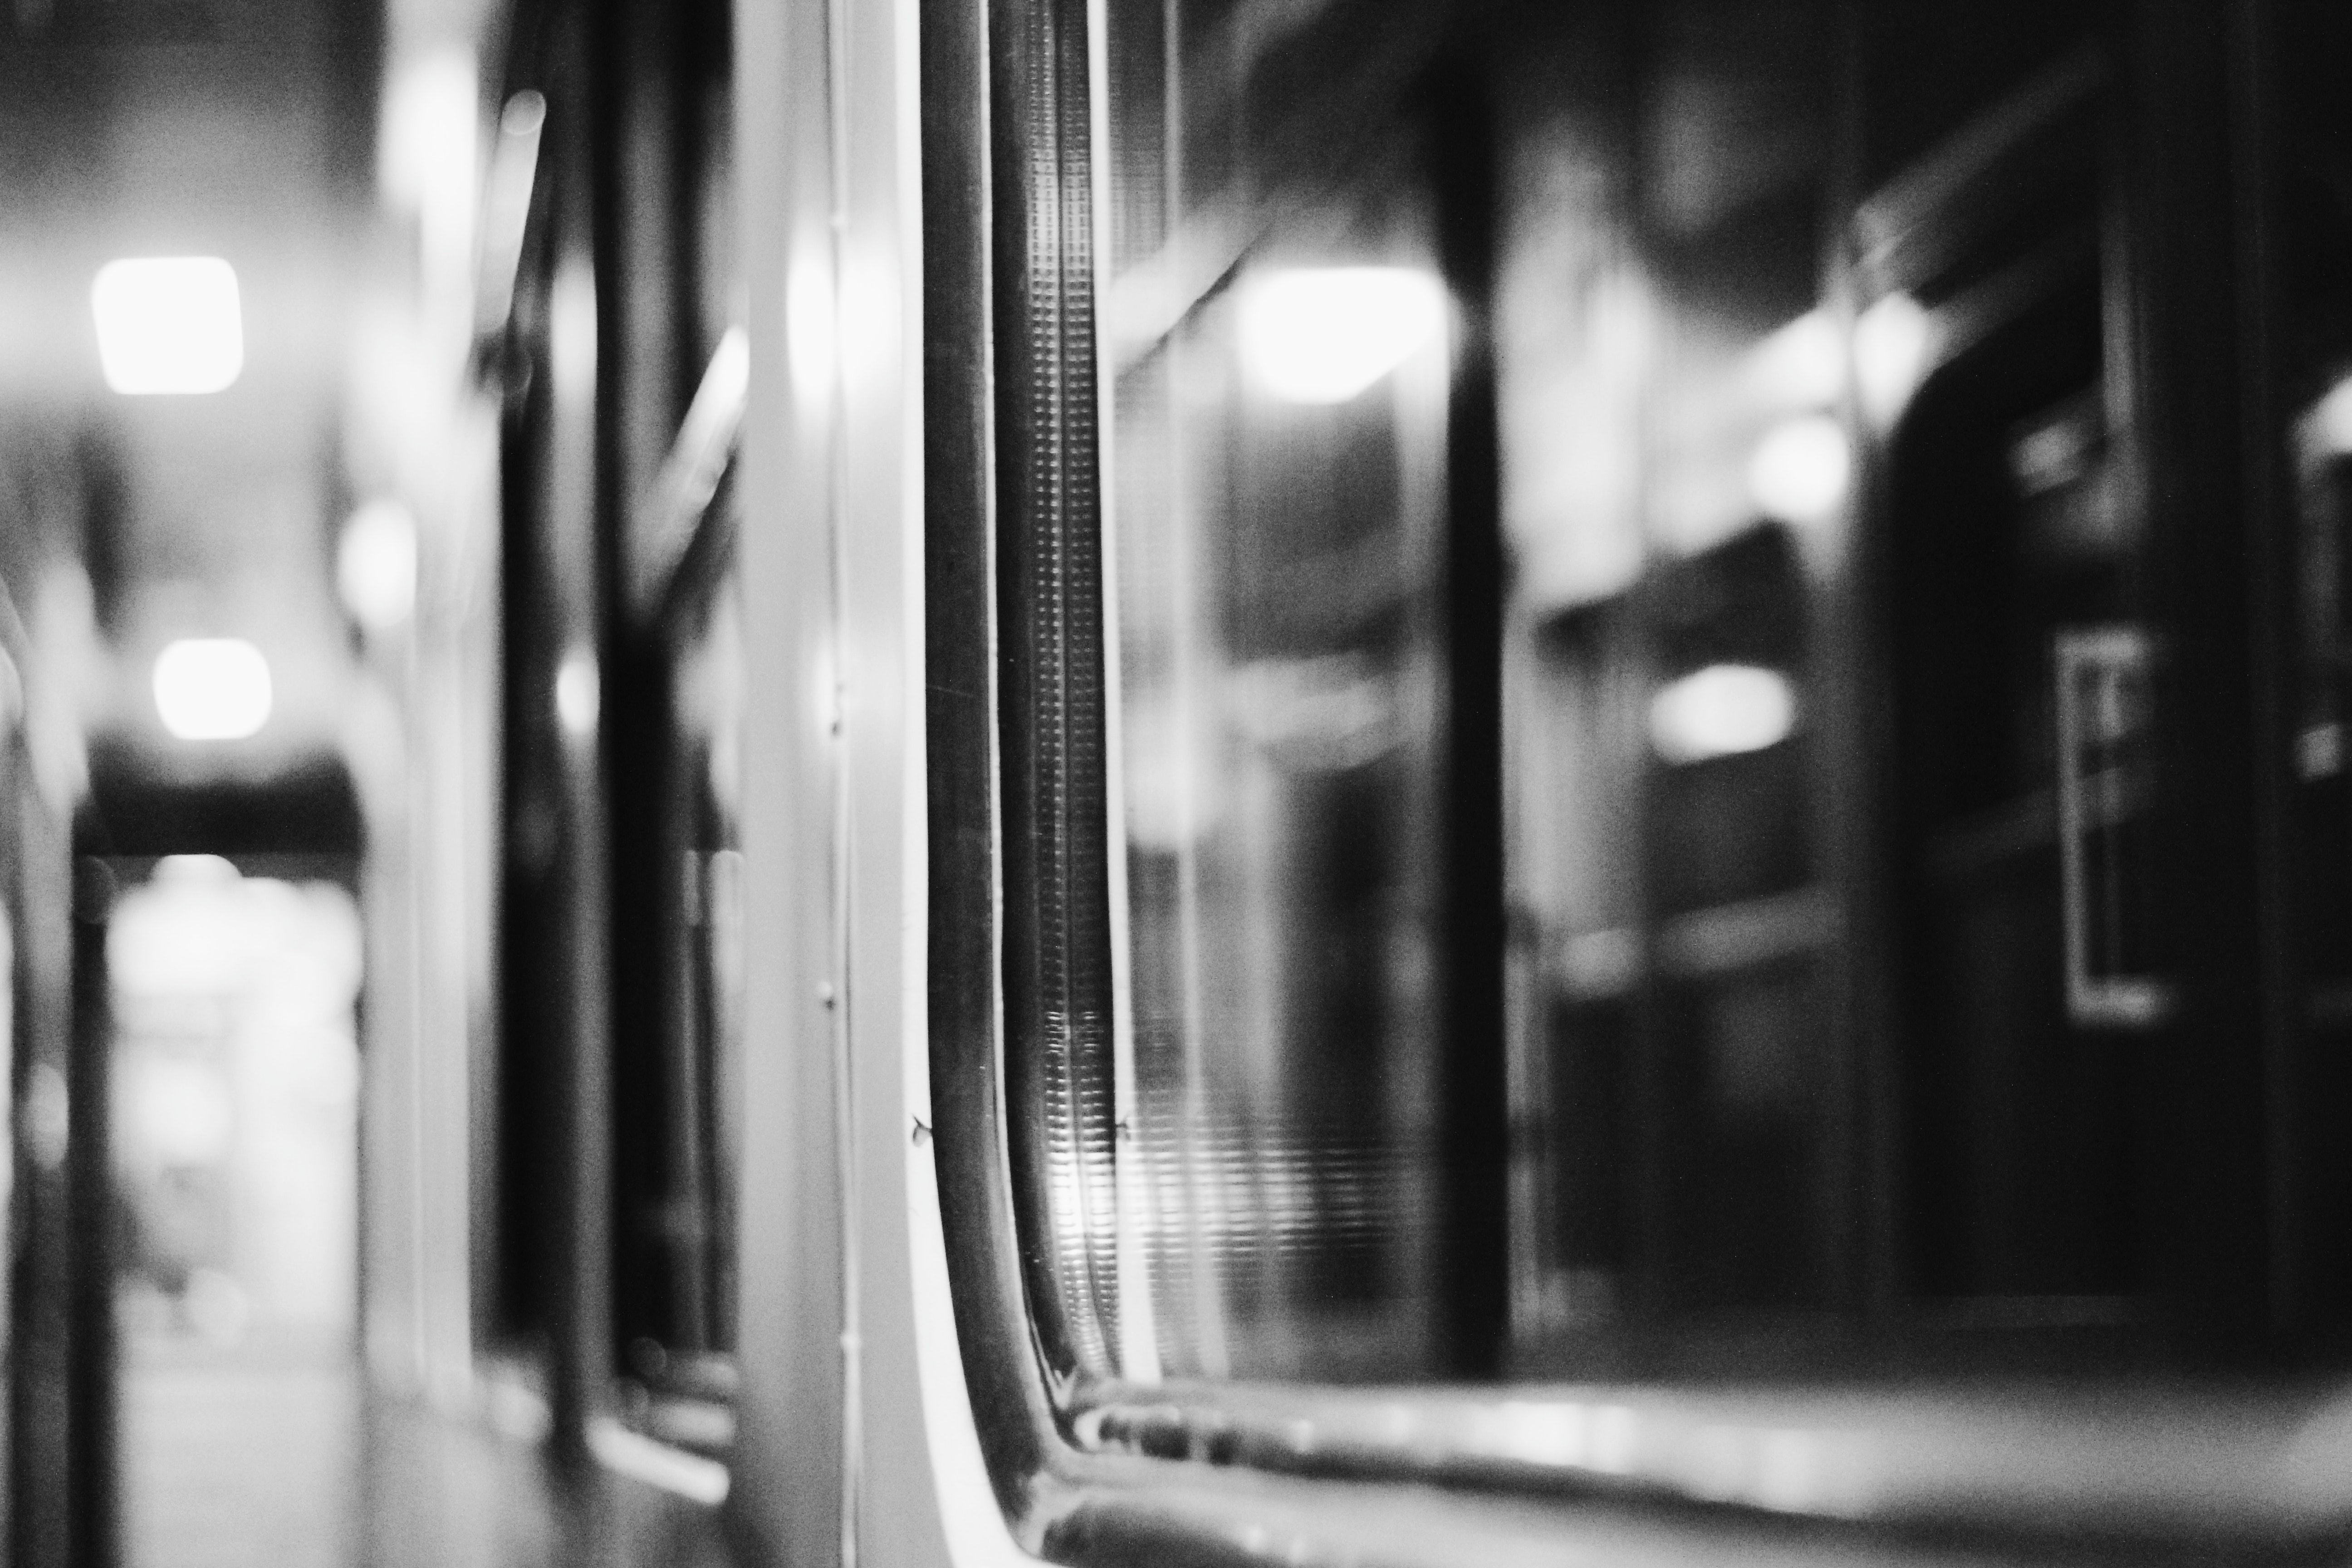
black, white, black and white, monochrome, photograph, monochrome photography, light, snapshot, urban area, photography, architecture, window, night, infrastructure, metropolitan area, line, atmosphere, glass, street, reflection, Tints and shades, city, style, plant, road, metal